Broadway (Nashville, Tennessee)

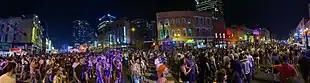
Panoramic picture of Broadway on July 4

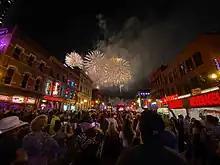
Fireworks show on Broadway on July 4

Hard Rock Café: Positioned at the edge of Riverfront Park, the Nashville Hard Rock has live bands playing in the Reverb Room. The area known as the Ledge provides a view of the Cumberland River and downtown.